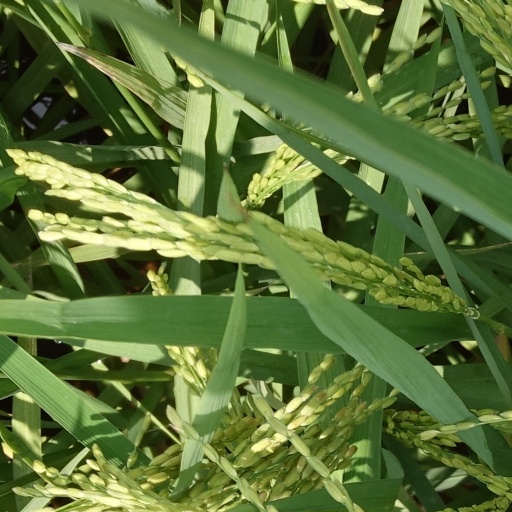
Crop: rice